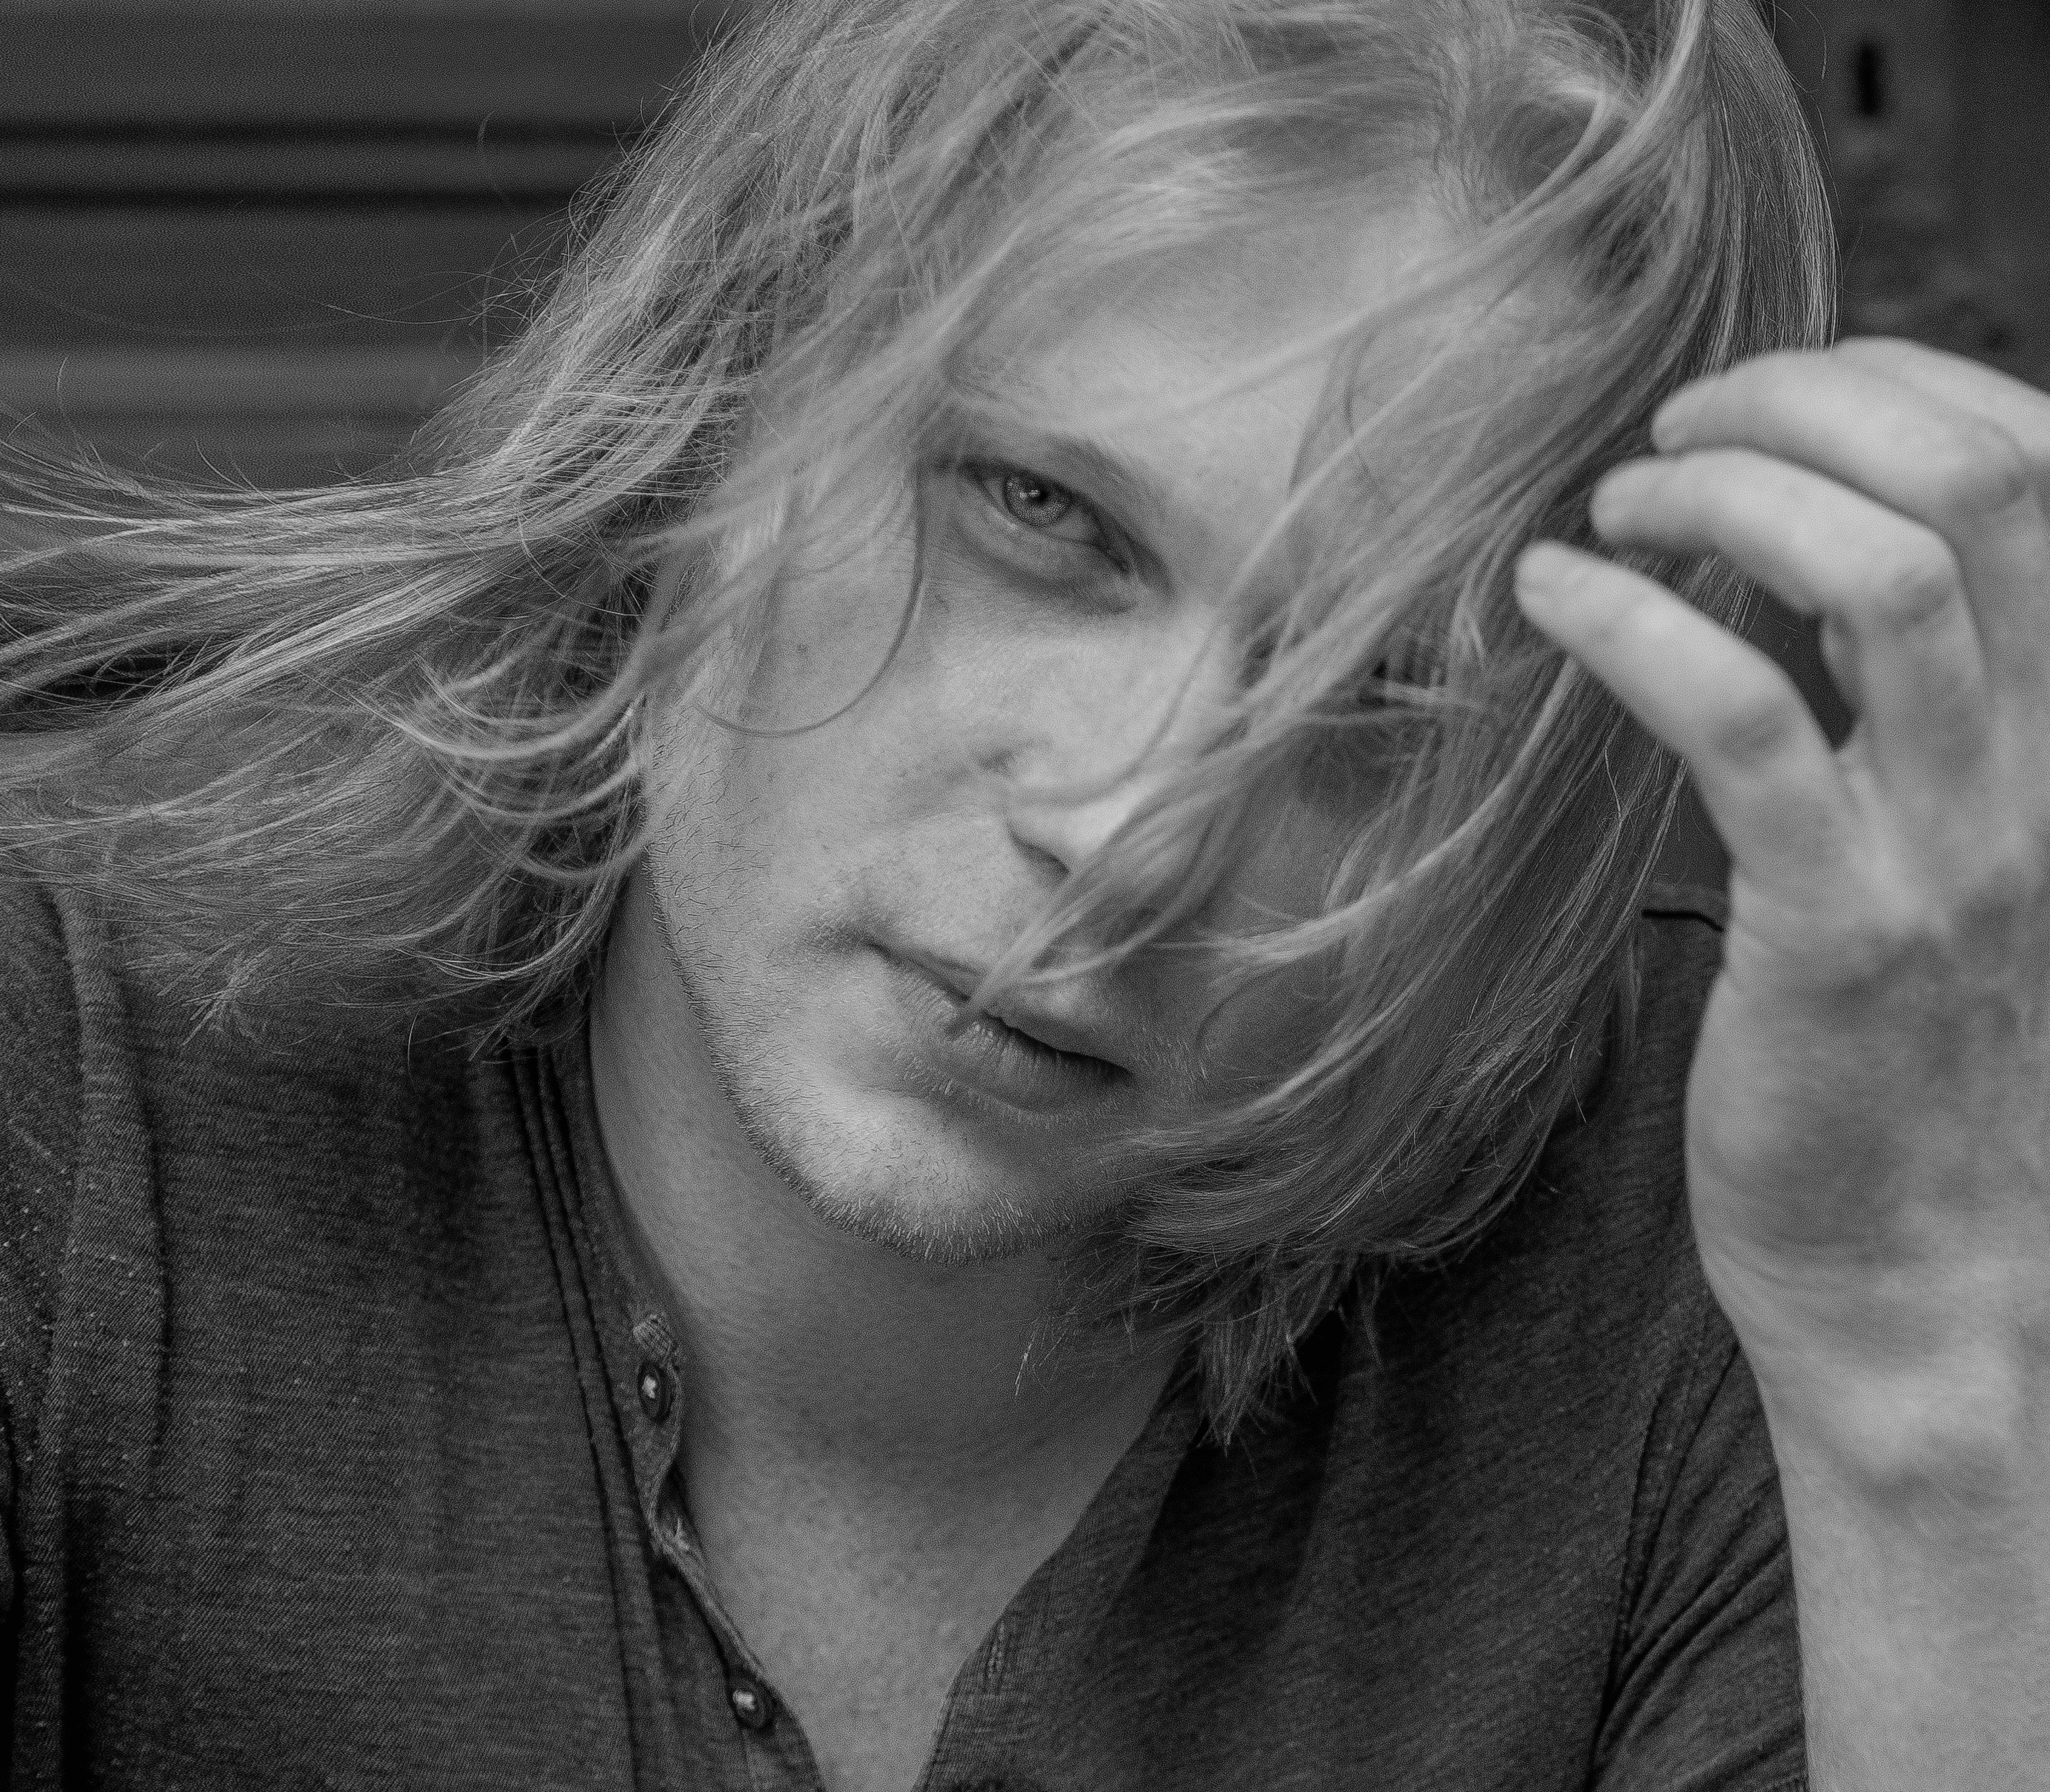
hand, man, person, black and white, girl, woman, hair, white, street, photography, portrait, model, black, monochrome, lady, facial expression, hairstyle, smile, close up, bw, face, cool, eye, head, olympus, beauty, sw, zuiko, omd, streetphoto, blond, 45mm, emotion, strassenfotografie, streetportrait, streetog, romania, bukarest, monochrome photography, portrait photography, art model